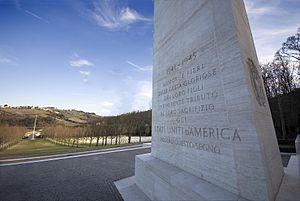
Le cimetière américain de Florence est un cimetière militaire américain de la Seconde Guerre mondiale, situé à 12 kilomètres au sud de Florence en Italie. 4 402 soldats américains, appartenant pour la plupart d'entre eux à la 5ᵉ armée, tombés lors de la capture de Rome en 1944 et des combats dans les Apennins centraux en 1945, y reposent. Il est administré par l'American Battle Monuments Commission.